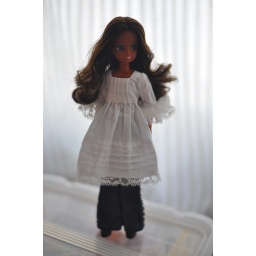
black in white dress